Next Generation EU

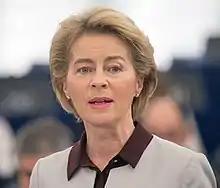
Commission President Ursula von der Leyen in 2020

Europe was struck by its initial wave of the COVID-19 pandemic in March 2020. The first-hit and the hardest-hit country in the EU was Italy, which promptly placed its contaminated zones in lockdown, putting health concerns over financial ones. Gradually, the other member states encountered the first wave of the pandemic; and by 17 March 2020, all member states had reported cases of COVID-19. The rapidity of response depended on the country: most member states were initially hesitant, not wanting to close everything or impose a nationwide lockdown, fearing that that would cripple the economy; but two weeks after the first confirmed cases, most countries had secured their borders and imposed travel restrictions. The propagation of the COVID-19 virus across Europe plunged the continent into a deep economic crisis, and national economies were struggling due to the widespread lockdowns. From mid-March 2020, all member states saw their national debt and public spending rise, mainly due to increasing expenditures on healthcare and measures to cope with the economic crisis. In general, most member states adopted similar measures to address the economic crisis, by providing substantial aid packages to businesses and enterprises.